Oliver S. Glisson

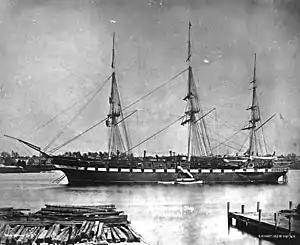
USS "Franklin" circa 1880

On July 25, 1866, Glisson was commissioned as commodore and oversaw the station at League Island, Philadelphia from 1867 to 1869. He was appointed rear admiral June 10, 1870 and ordered to the command of the European Squadron just as the Franco-Prussian War had commenced.